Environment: lab
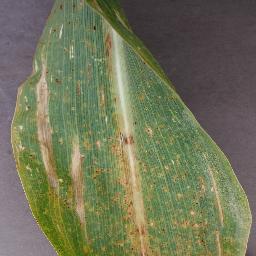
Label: northern_corn_leaf_blight